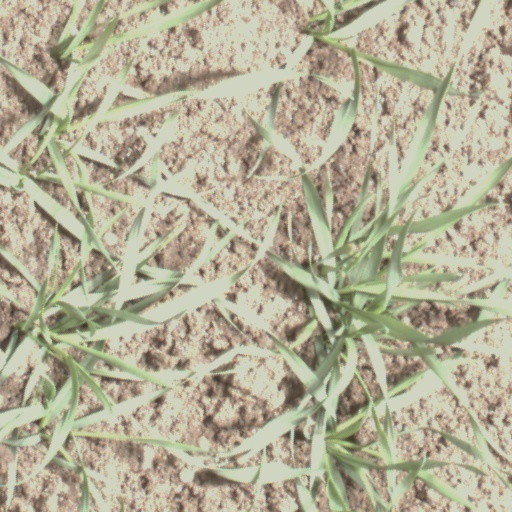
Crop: wheat